Doshin the Giant

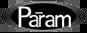
Company logo

Param was a Japanese video game development company that worked in partnership with Nintendo to develop "Doshin the Giant" and its expansion. The company was headed up by Takao Kurebayashi, Kazutoshi Iida and Yana. Param was a part of Marigul Management. Param was defunct as Marigul was liquidated in May 2003.